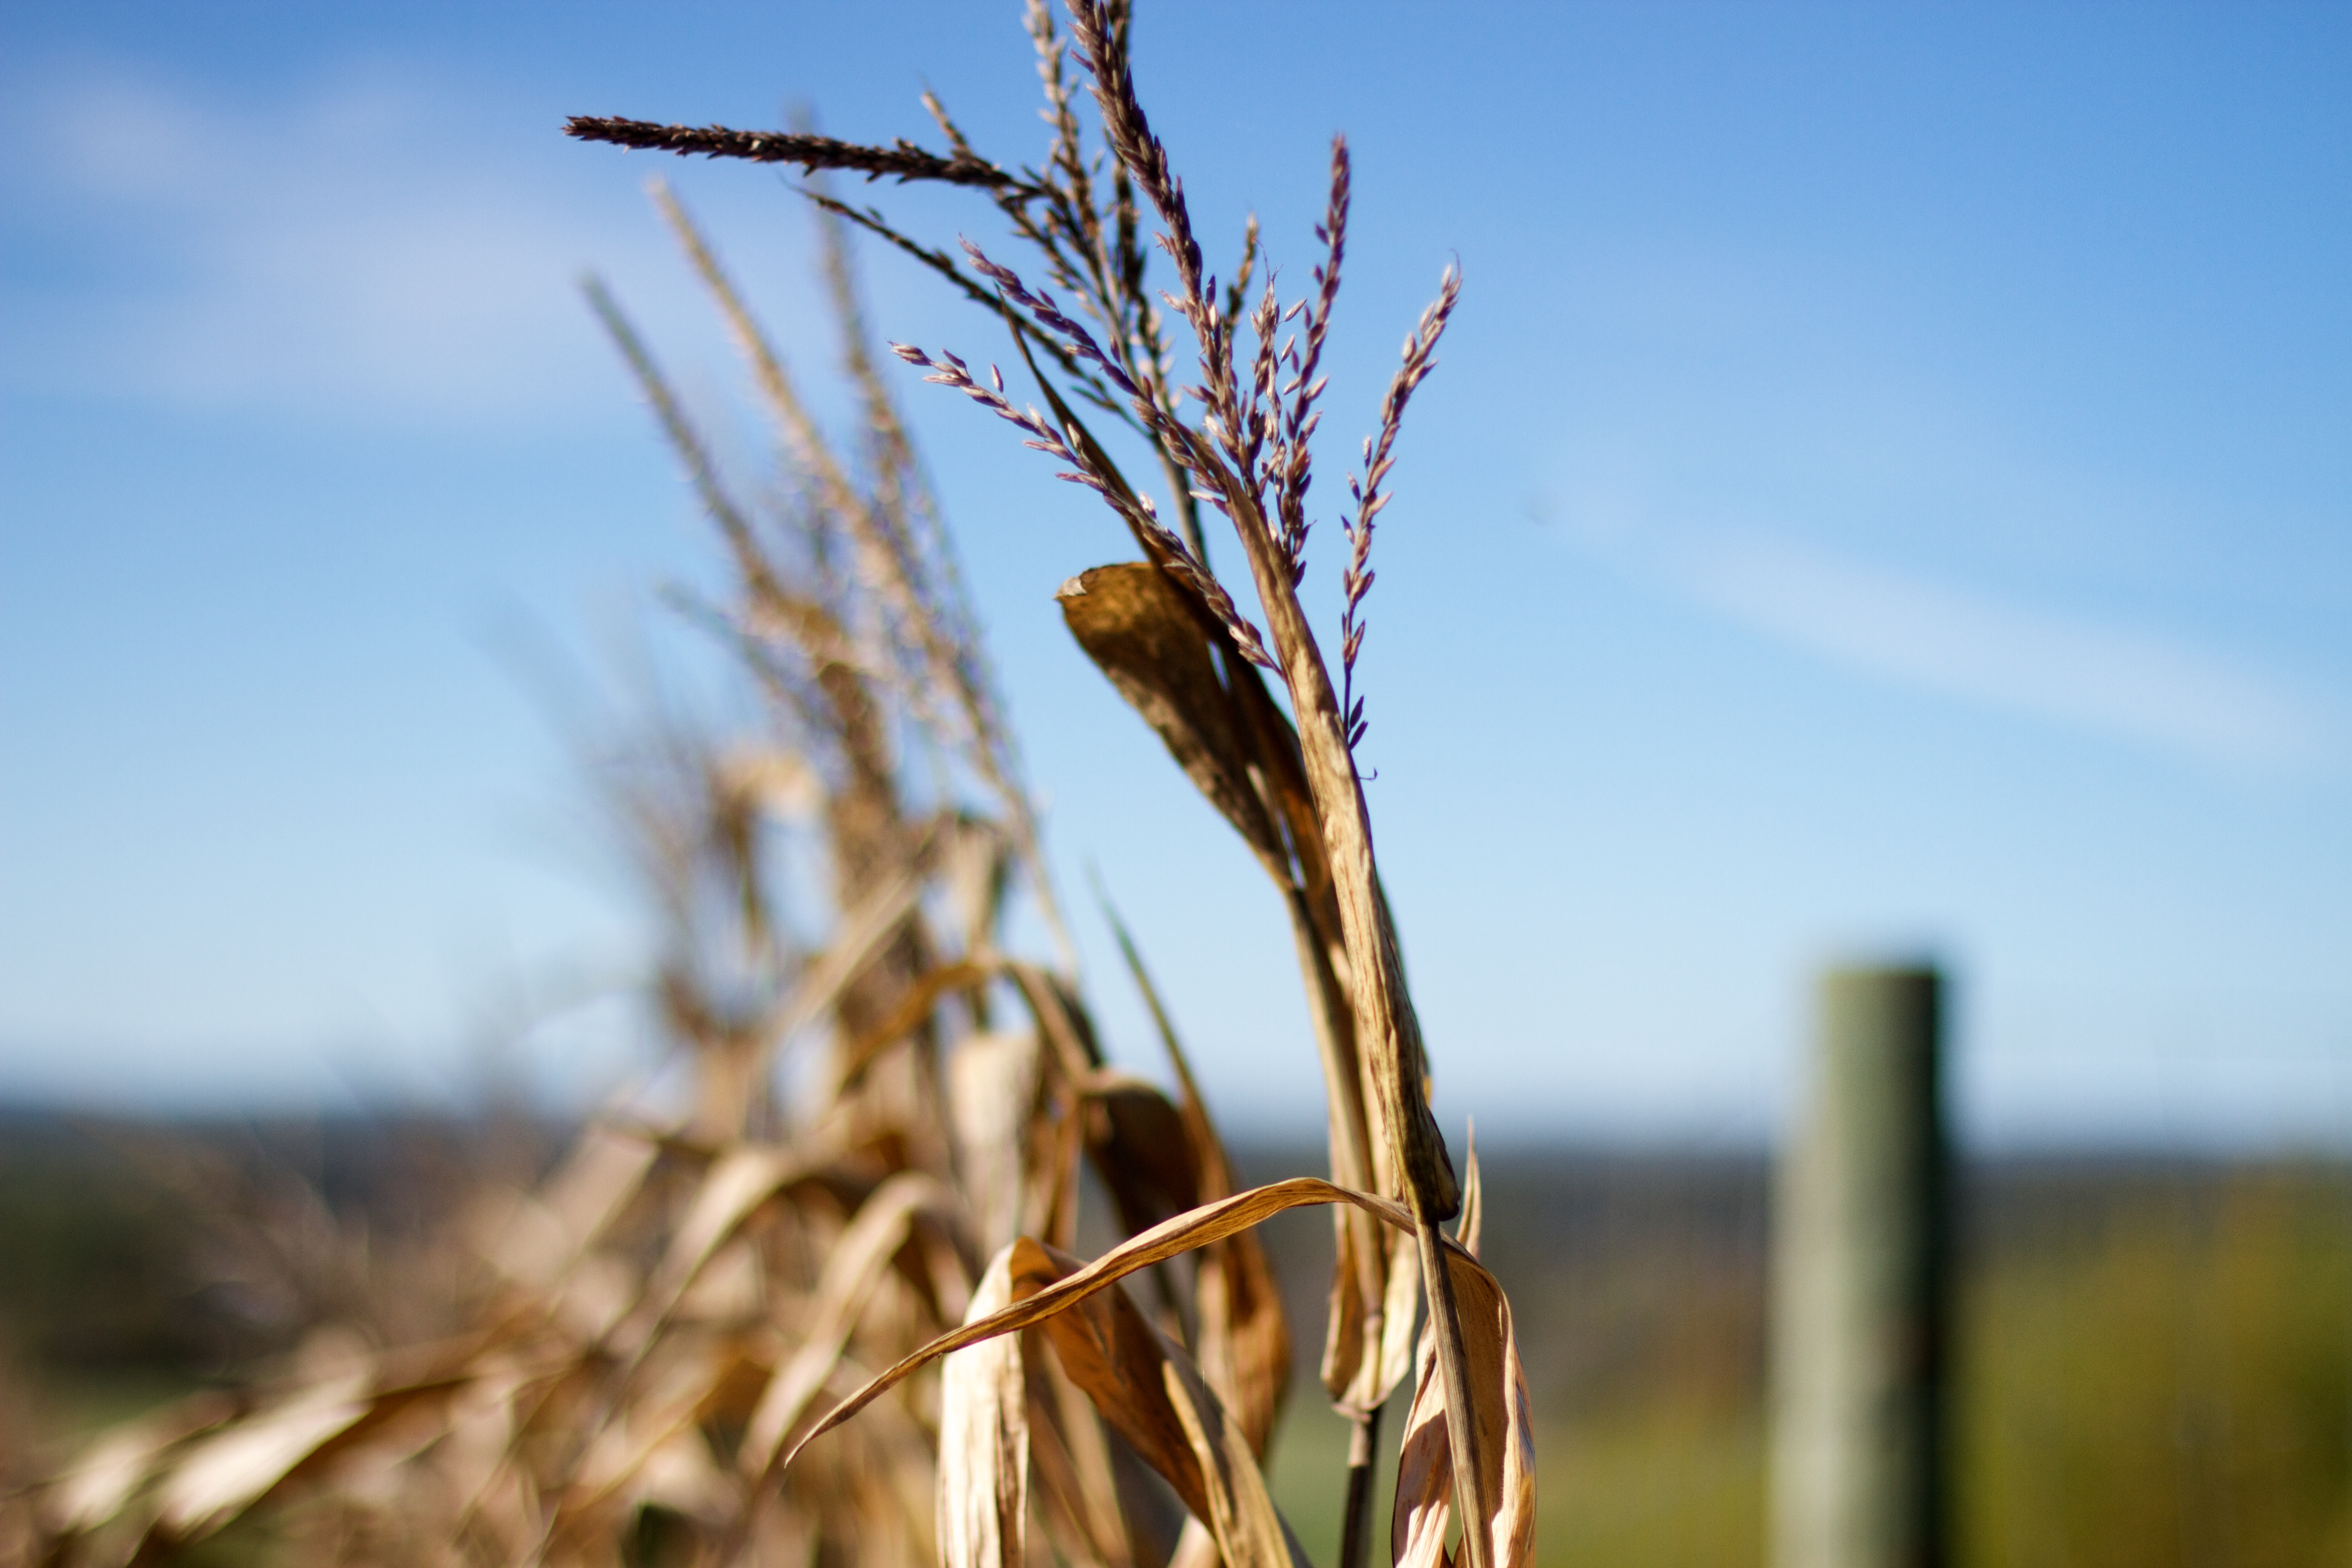
tree, nature, grass, branch, plant, sky, field, prairie, sunlight, morning, leaf, flower, wind, crop, autumn, corn, agriculture, season, close up, rural area, grass family, woody plant